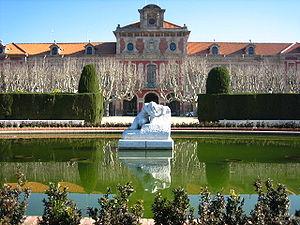
Le parlement catalan à Barcelone, en Espagne.
Le parc de la Ciutadella est un parc situé dans le centre de Barcelone. Il fut construit sur les terrains laissés par une citadelle détruite en 1868 et qui lui donnent son nom pour l'Exposition universelle de 1888.